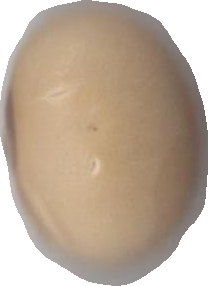
Variety: Anjasmoro